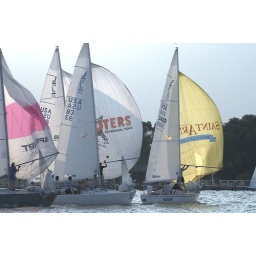
Clear Lake, Texas Wednesday sail boat races in 2005